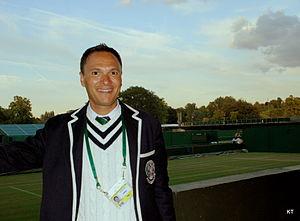
Mohamed Lahyani, né en 1966 à Tafraout dans la région de Souss-Massa-Drâa au Maroc, est un arbitre international de tennis suédois d'origine marocaine.